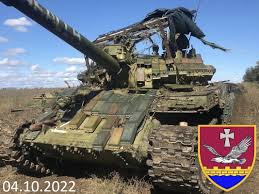
Label: Tank